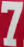
Number: 7